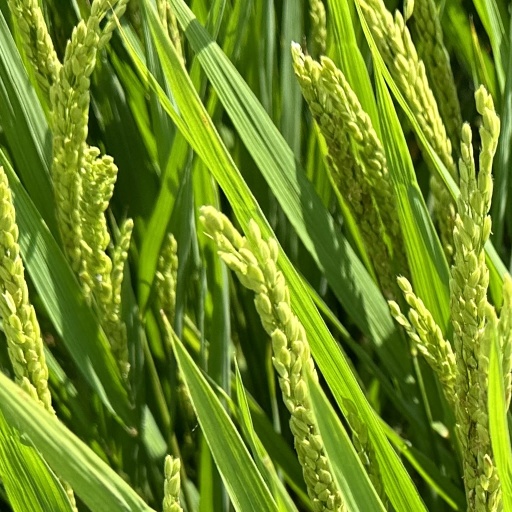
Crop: rice